Coulure

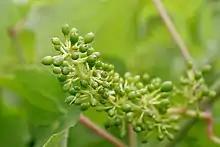
Young grapes are most susceptible to coulure right after flowering when they need vital carbohydrate resources in order to develop fully.

Coulure (pronounced coo-LYUR) is a viticultural hazard that is the result of metabolic reactions to weather conditions that causes a failure of grapes to develop after flowering. In English the word "shatter" is sometimes used. Coulure is triggered by periods of cold, cloudy, rainy weather or very high out-of-season temperatures. The condition is most often manifested in the spring. It also occurs in vines that have little sugar content in their tissue. Flowers stay closed and are not fertilized. Thus the vines are not pollinated as the grape fails to develop and falls off. Coulure can also cause irregular bunches of grapes which are less compact than normal. These bunches are more sensitive to developing various grape diseases. The yield of a vine with coulure will decrease substantially. Grape varieties with high proclivity to coulure are Grenache, Malbec, Merlot, and Muscat Ottonel. Other causes of coulure may be vineyard conditions and practices, pruning too early or too severely, excessively fertile soils or overuse of fertilizers, and improper selection of rootstocks or clones.